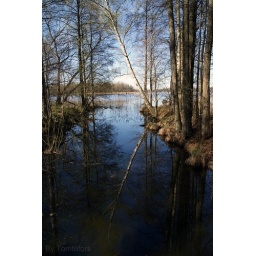
Reflection of the tree in the water. The lake in the background is Bergunda.